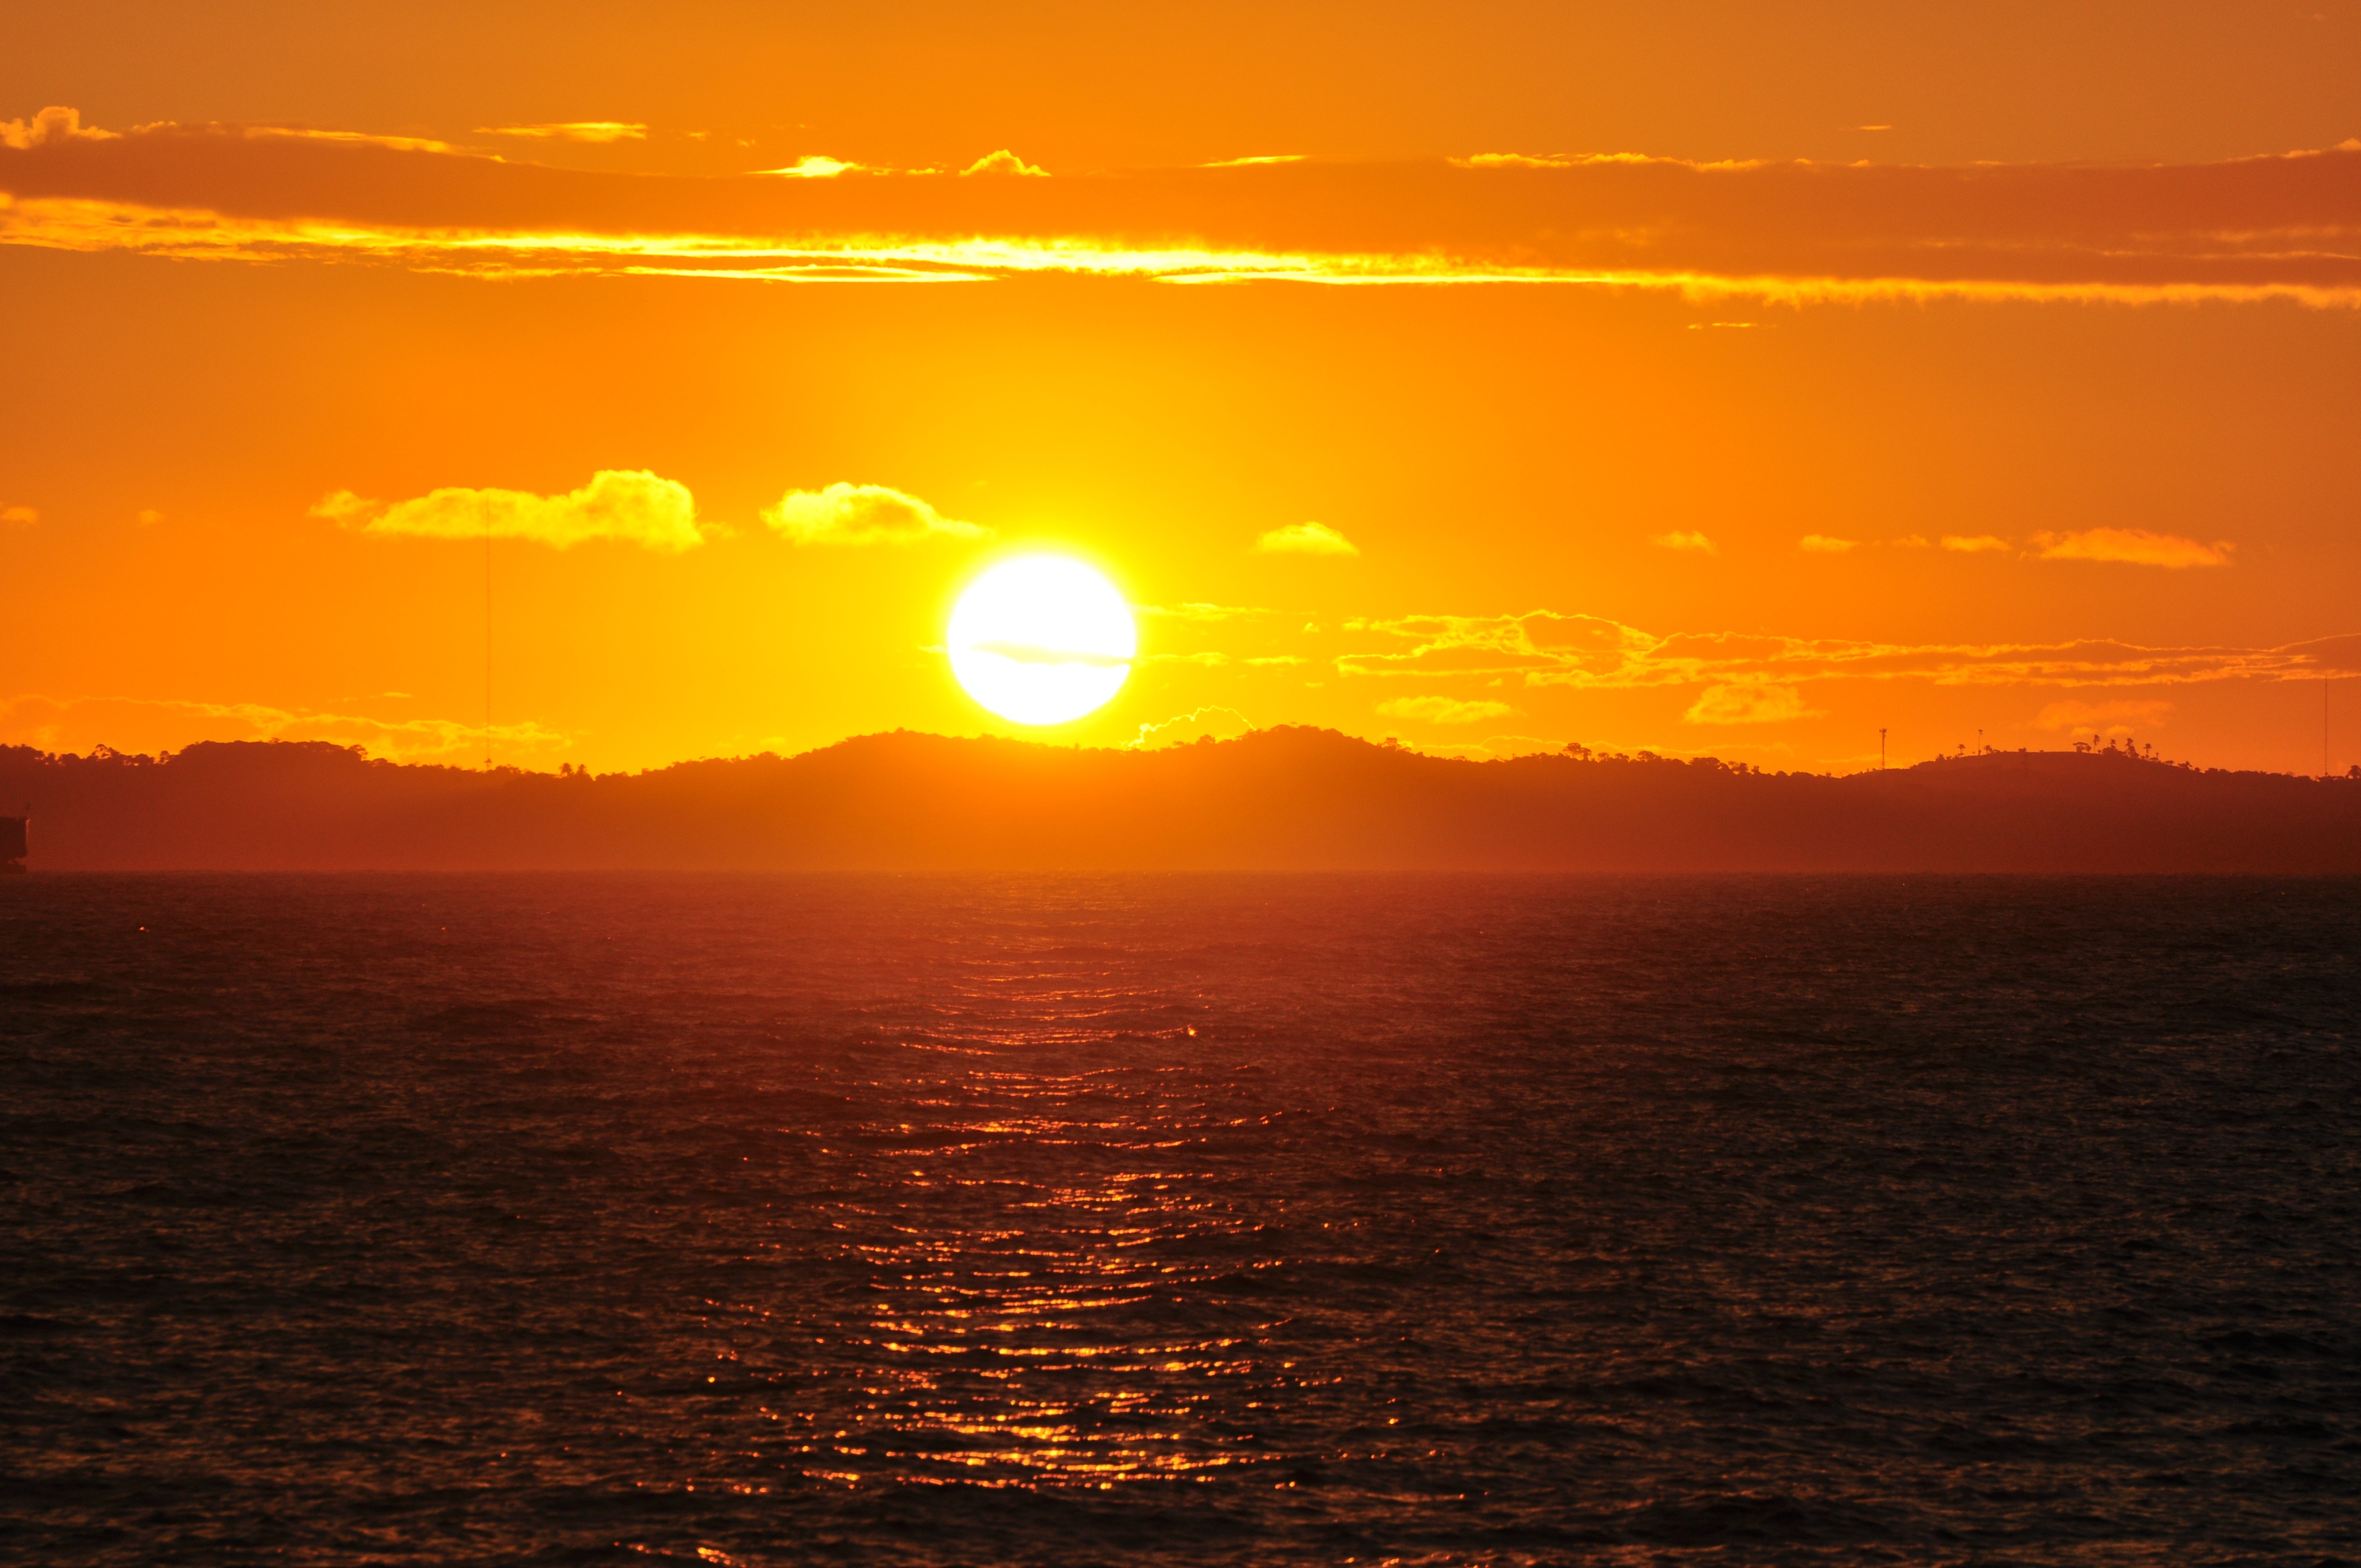
sea, coast, ocean, horizon, sun, sunrise, sunset, sunlight, morning, dawn, summer, dusk, evening, mar, order, sol, afterglow, red sky at morning